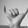
ASL letter: Y